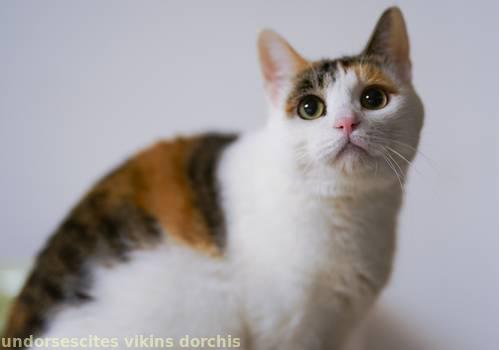
Label: Watermark